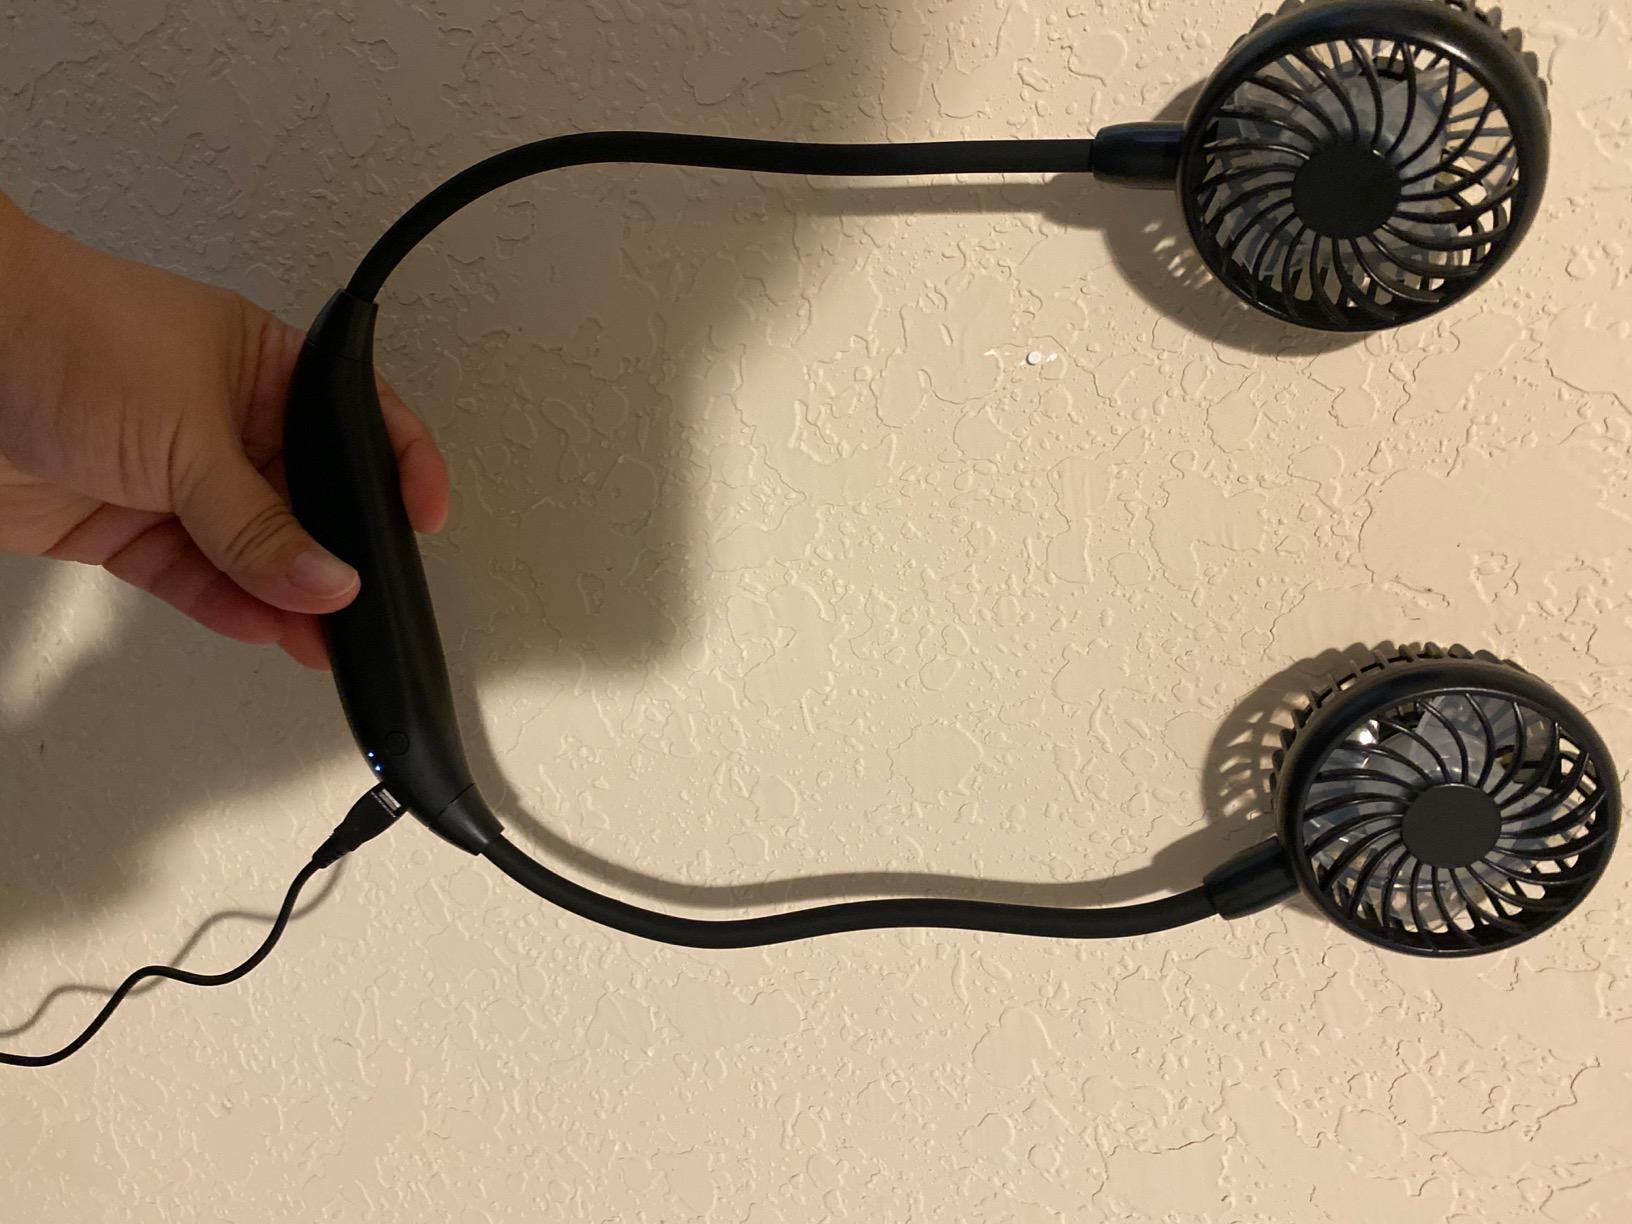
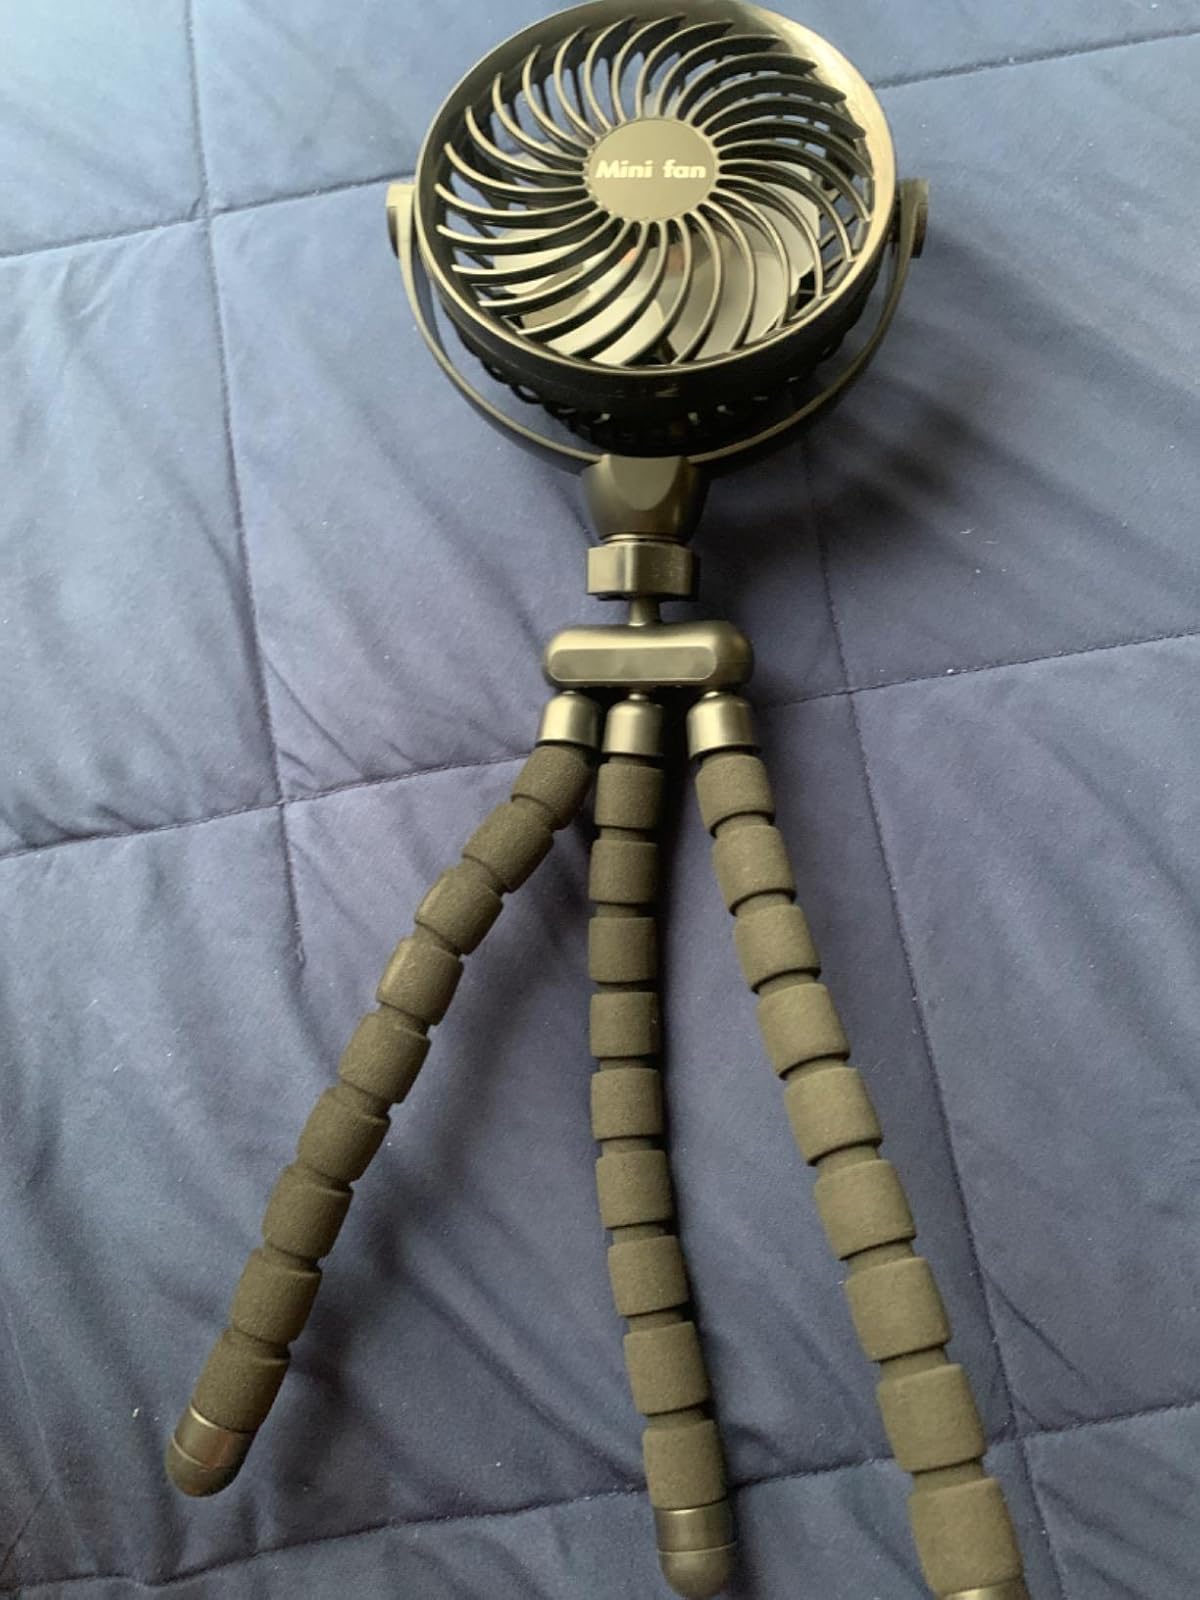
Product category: fan
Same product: no